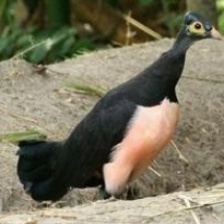
Species: MALEO
Scientific name: MACROCEPHALON MALEO